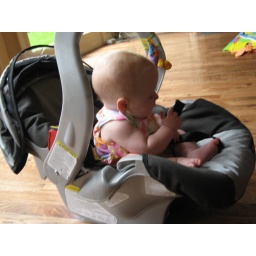
Beatrix now sits up in her car seat